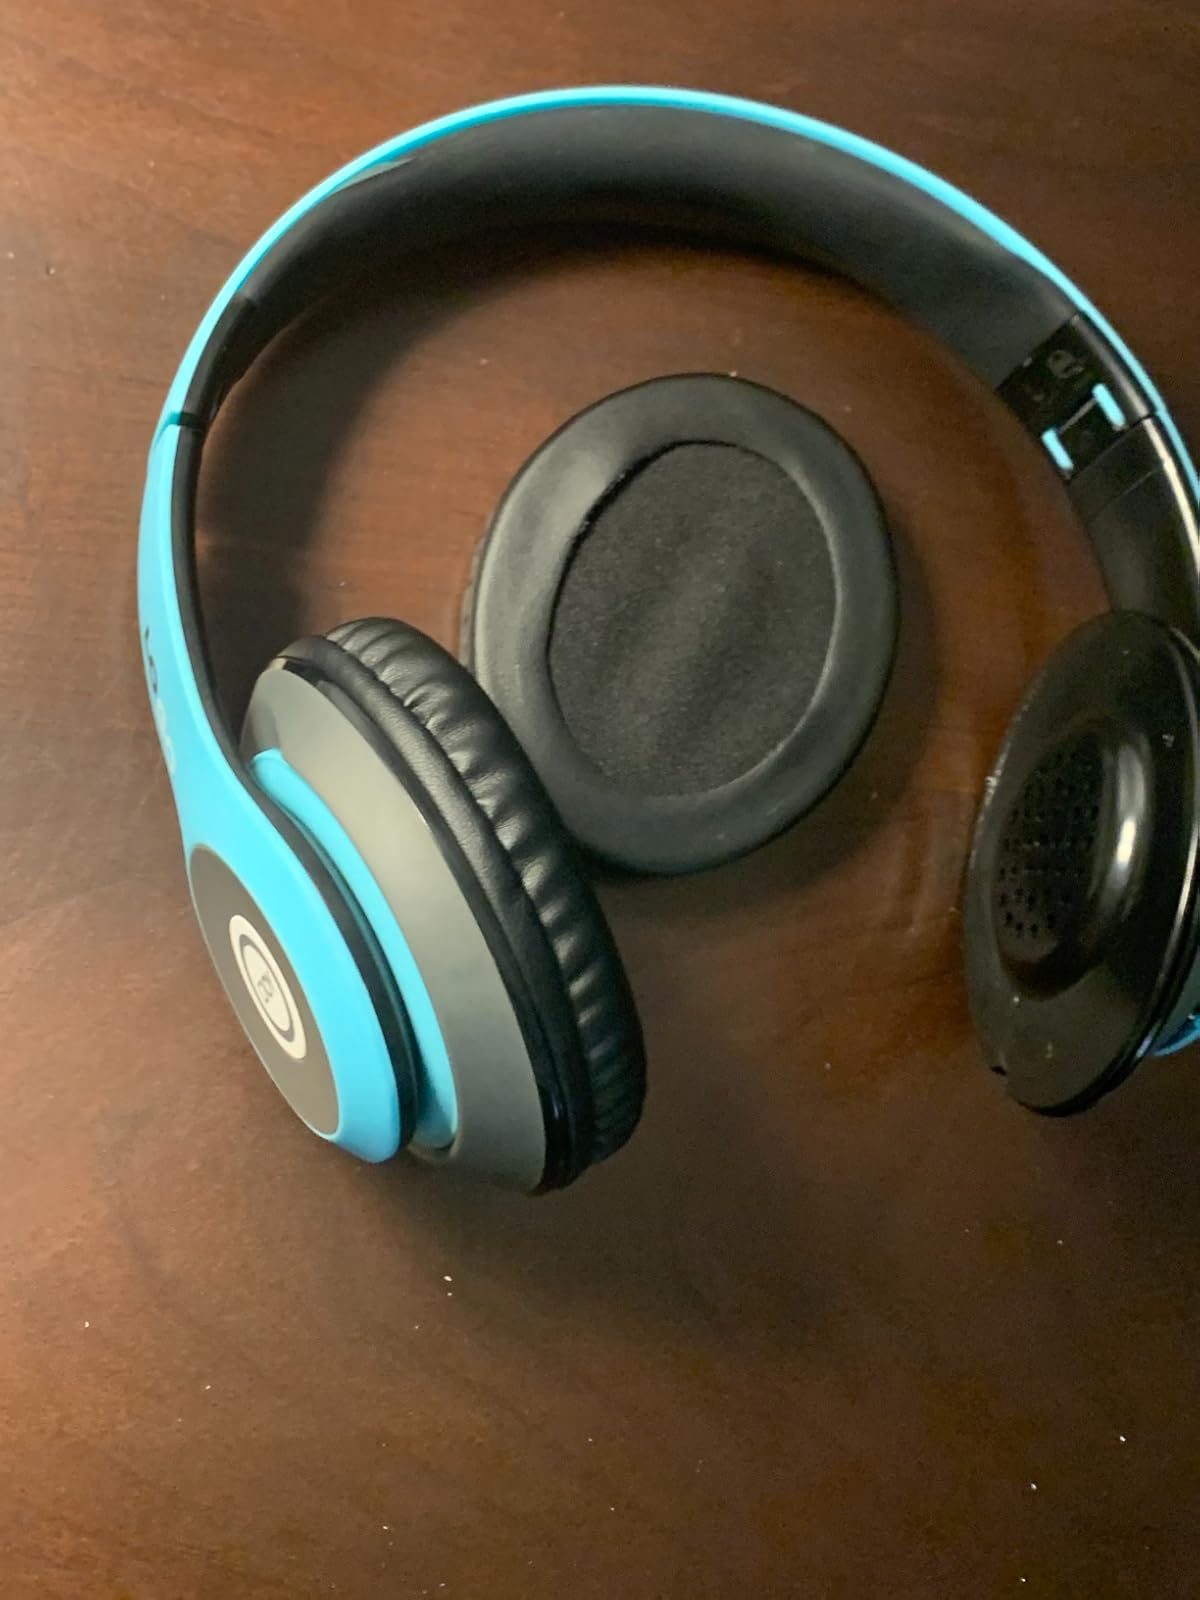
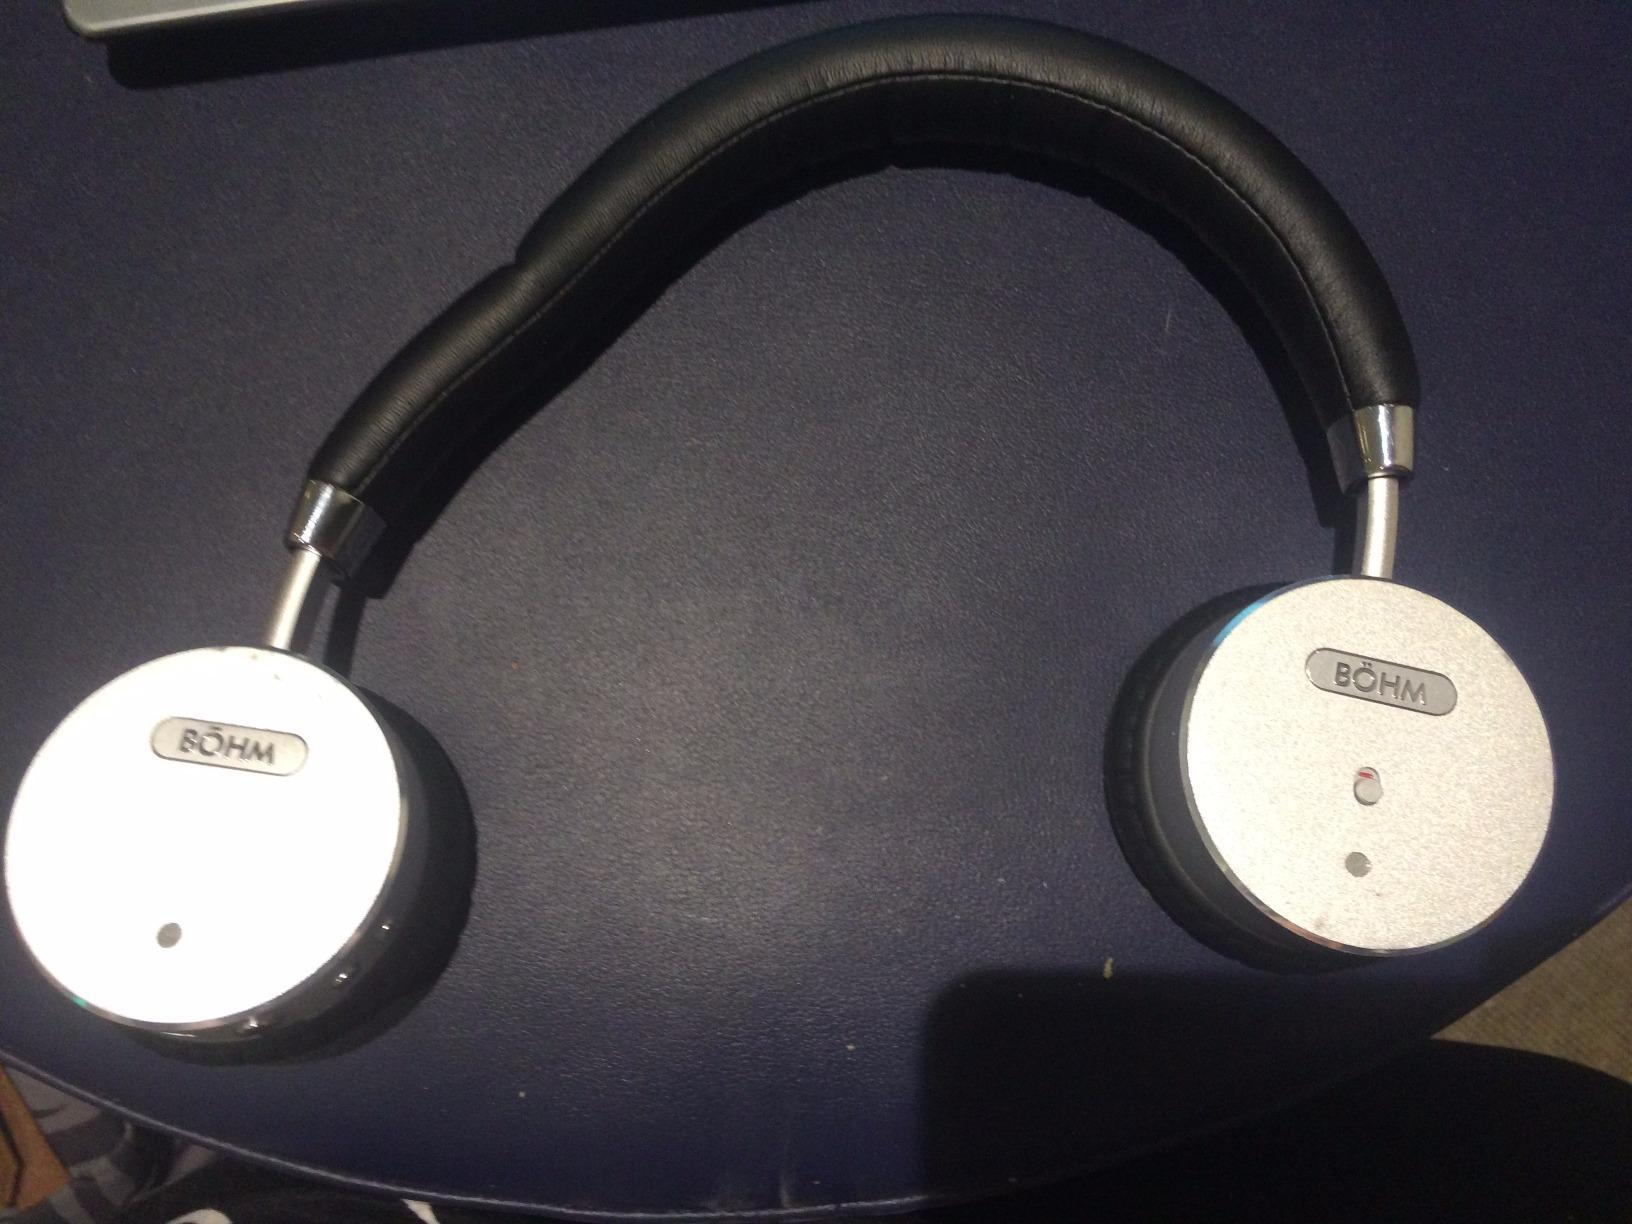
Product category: headphones
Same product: no